Political career of Vladimir Putin

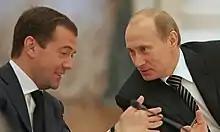
Vladimir Putin with Dmitry Medvedev

Putin was criticized in the West and also by Russian liberals for what many observers considered a wide-scale crackdown on media freedom in Russia. On 7 October 2006, Anna Politkovskaya, a journalist who exposed corruption in the Russian army and its conduct in Chechnya, was shot in the lobby of her apartment building. The death of Politkovskaya triggered an outcry in Western media, with accusations that, at best, Putin has failed to protect the country's new independent media. When asked about the Politkovskaya murder in his interview with the German TV channel ARD, Putin said that her murder brings much more harm to the Russian authorities than her writing. By 2012, the performers of the murder were arrested and named Boris Berezovsky and Akhmed Zakayev as a possible clients.